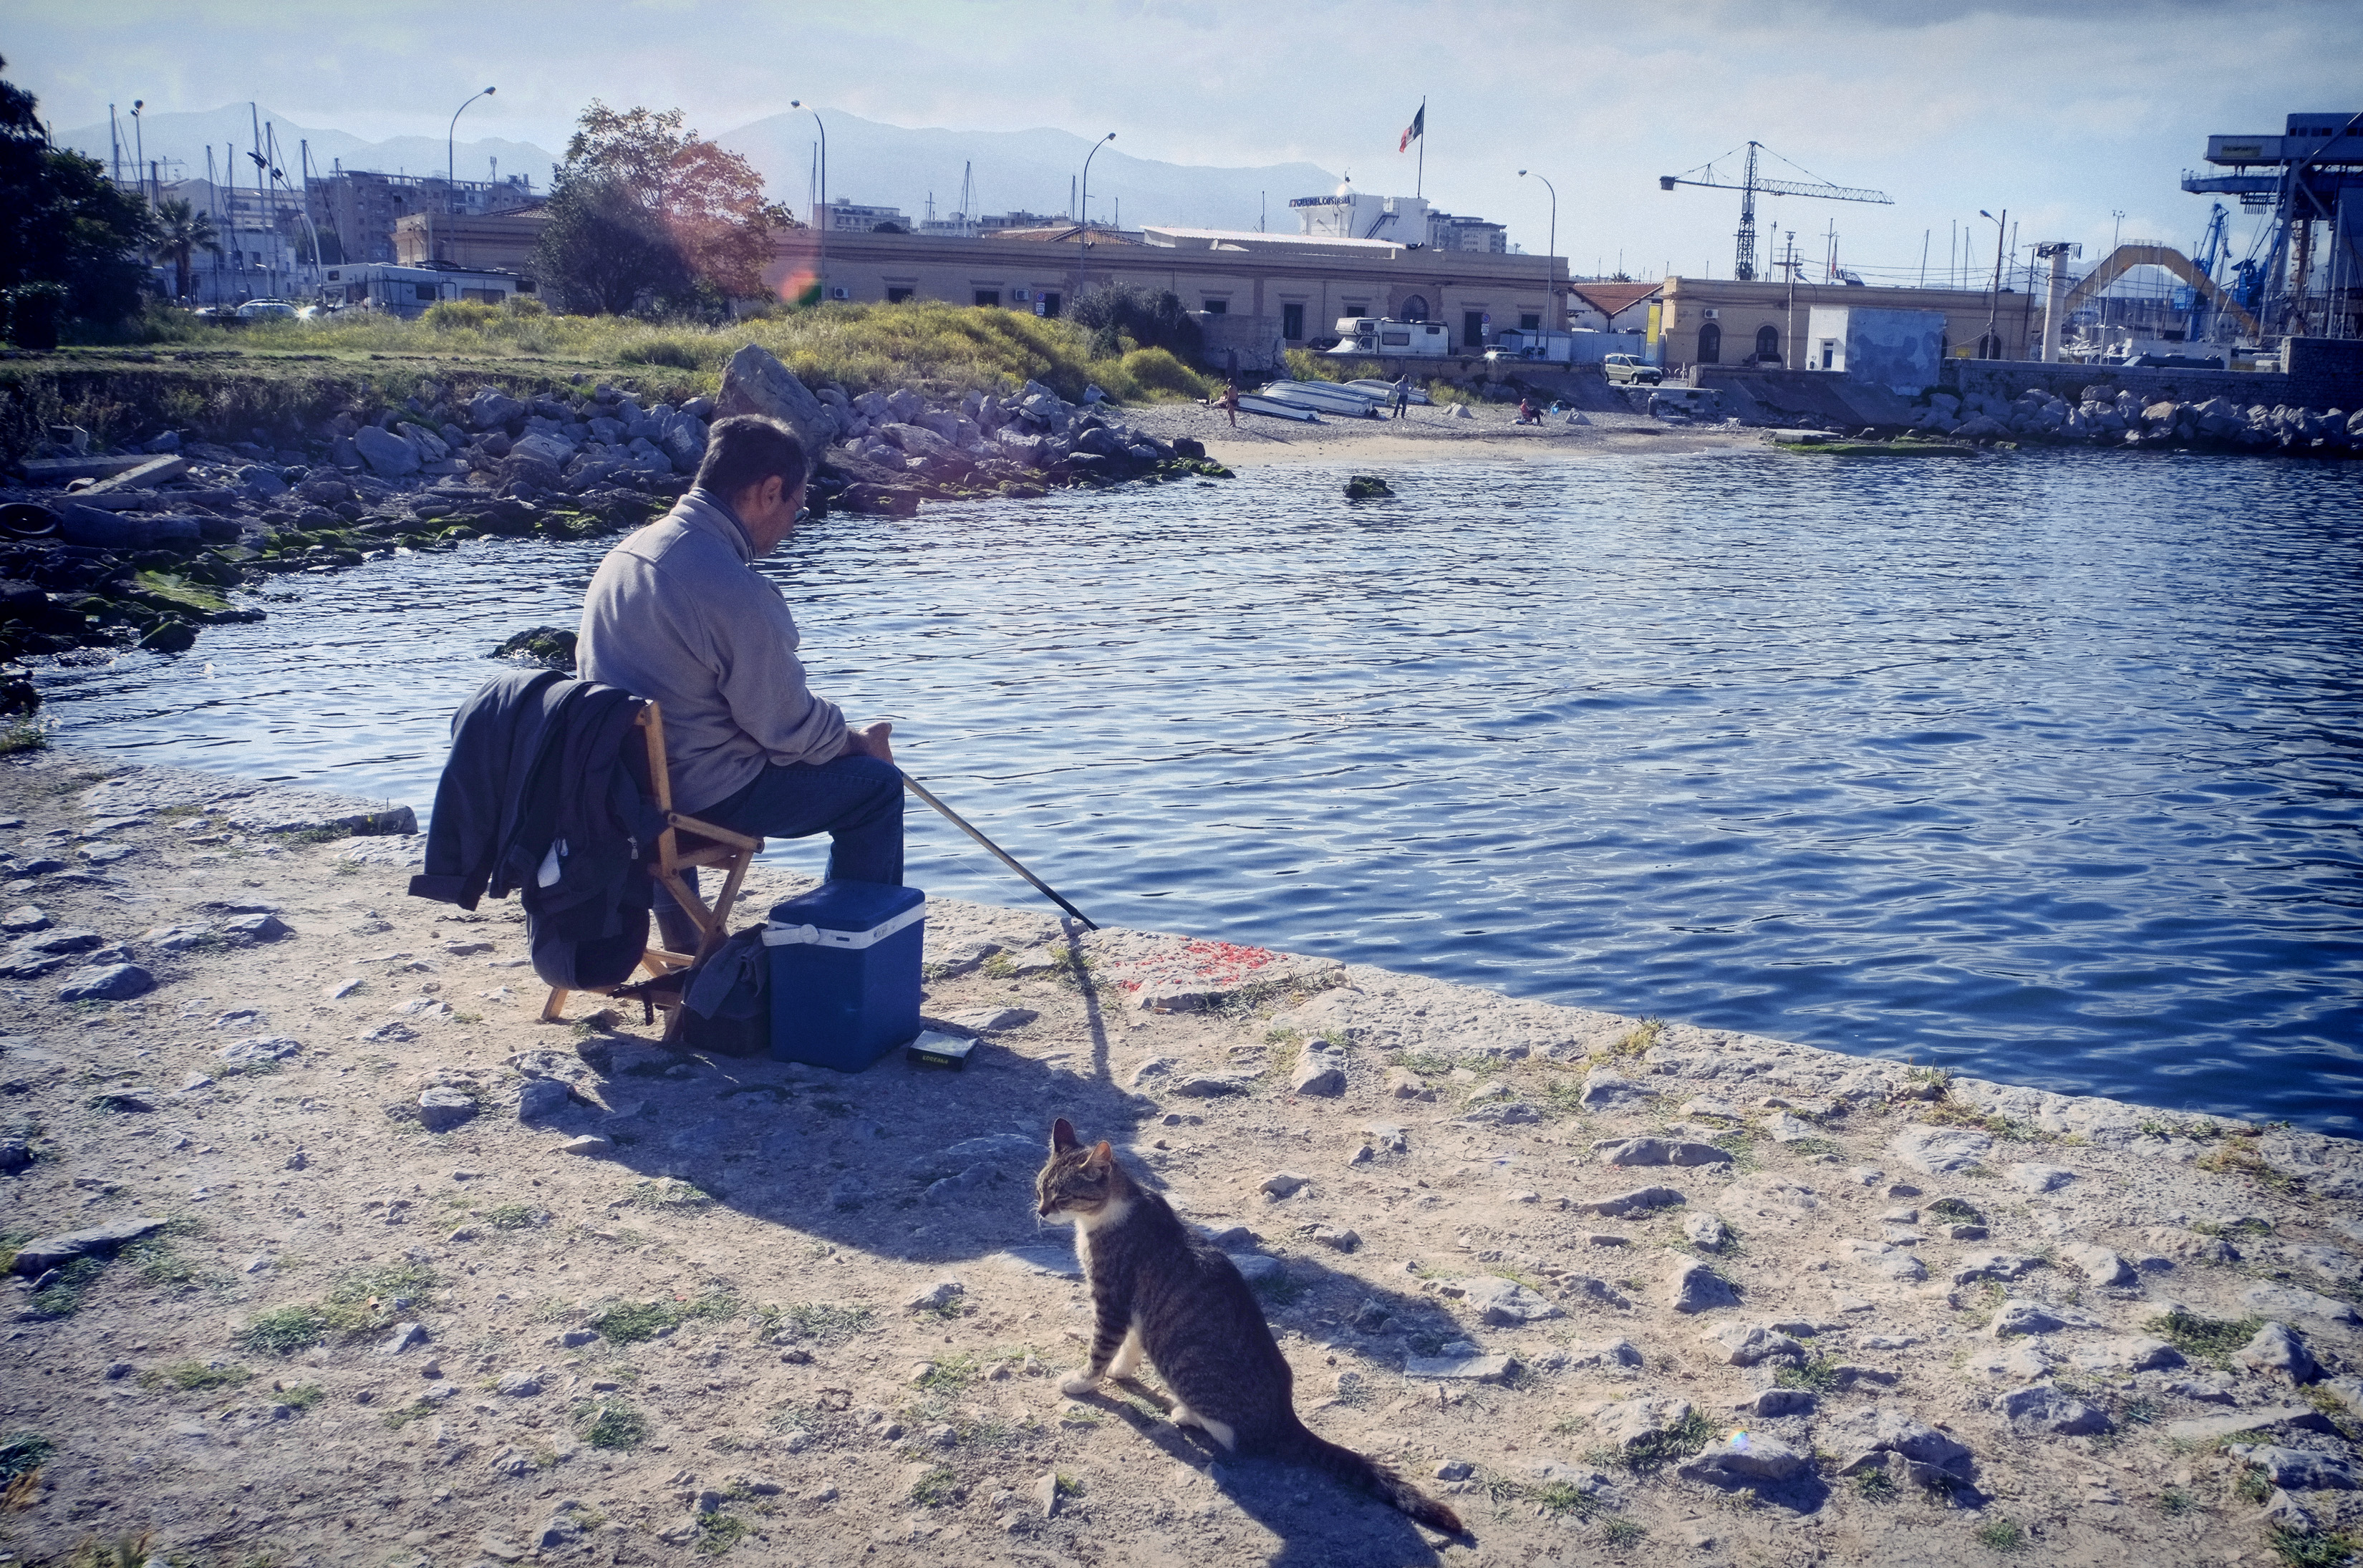
sea, coast, shore, lake, fishing, fisherman, bay, italy, fuji, sicily, palermo, fujix, fujixe1, e1